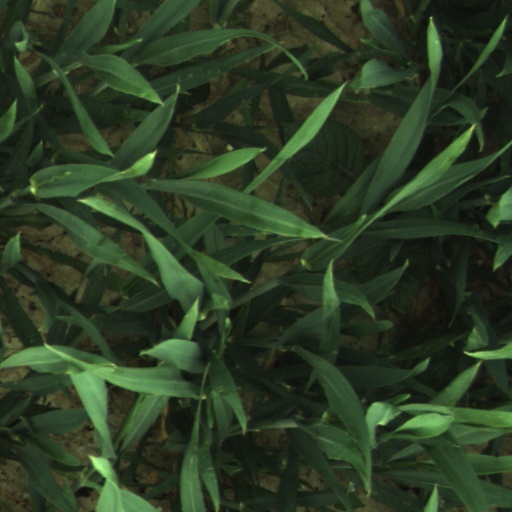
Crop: wheat